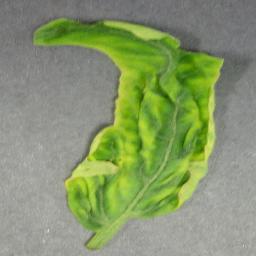
Label: Tomato___Tomato_Yellow_Leaf_Curl_Virus